Kerch

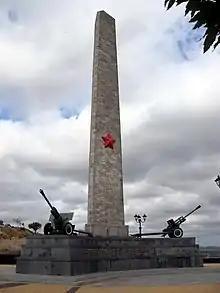

On the Eastern Front of World War II from 1941 to 1945, Kerch was the site of heavy fighting between Red Army and Axis forces. After fierce fighting, the city was taken by the Germans in November 1941. On 31 December 1941, the 302nd Mountain Rifle Division recaptured the city following a naval landing operation at Kamysh Burun, to the south of the city, five days earlier. In 1942 the Germans occupied the city again. The Red Army lost over 160,000 men, either killed or taken POW at the Battle of the Kerch Peninsula. On 31 October 1943 another Soviet naval landing operation was launched. Kerch returned to Soviet control on 11 April 1944.